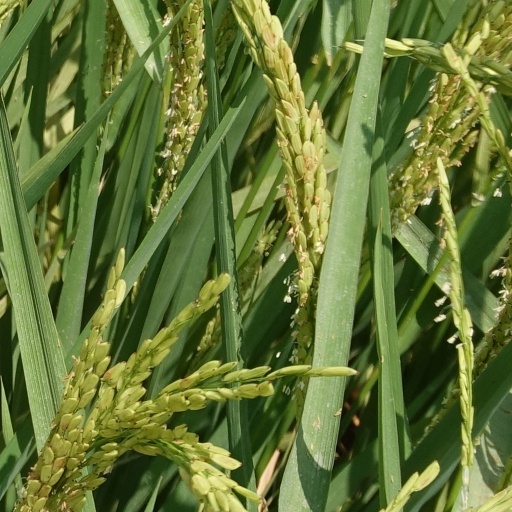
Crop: rice